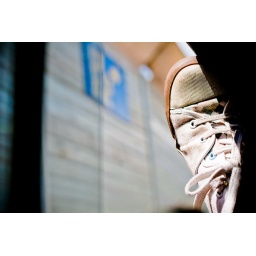
My shoe stuck out the window as we cruise the perimeter road in a state of confident total confuson.